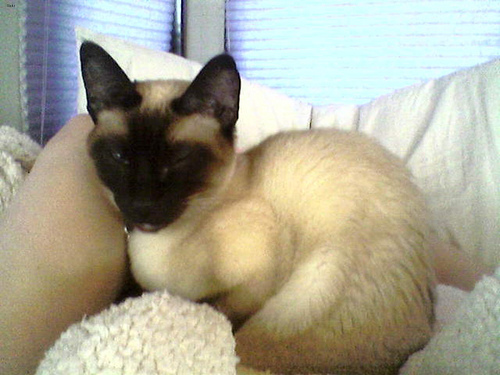
Breed: siamese